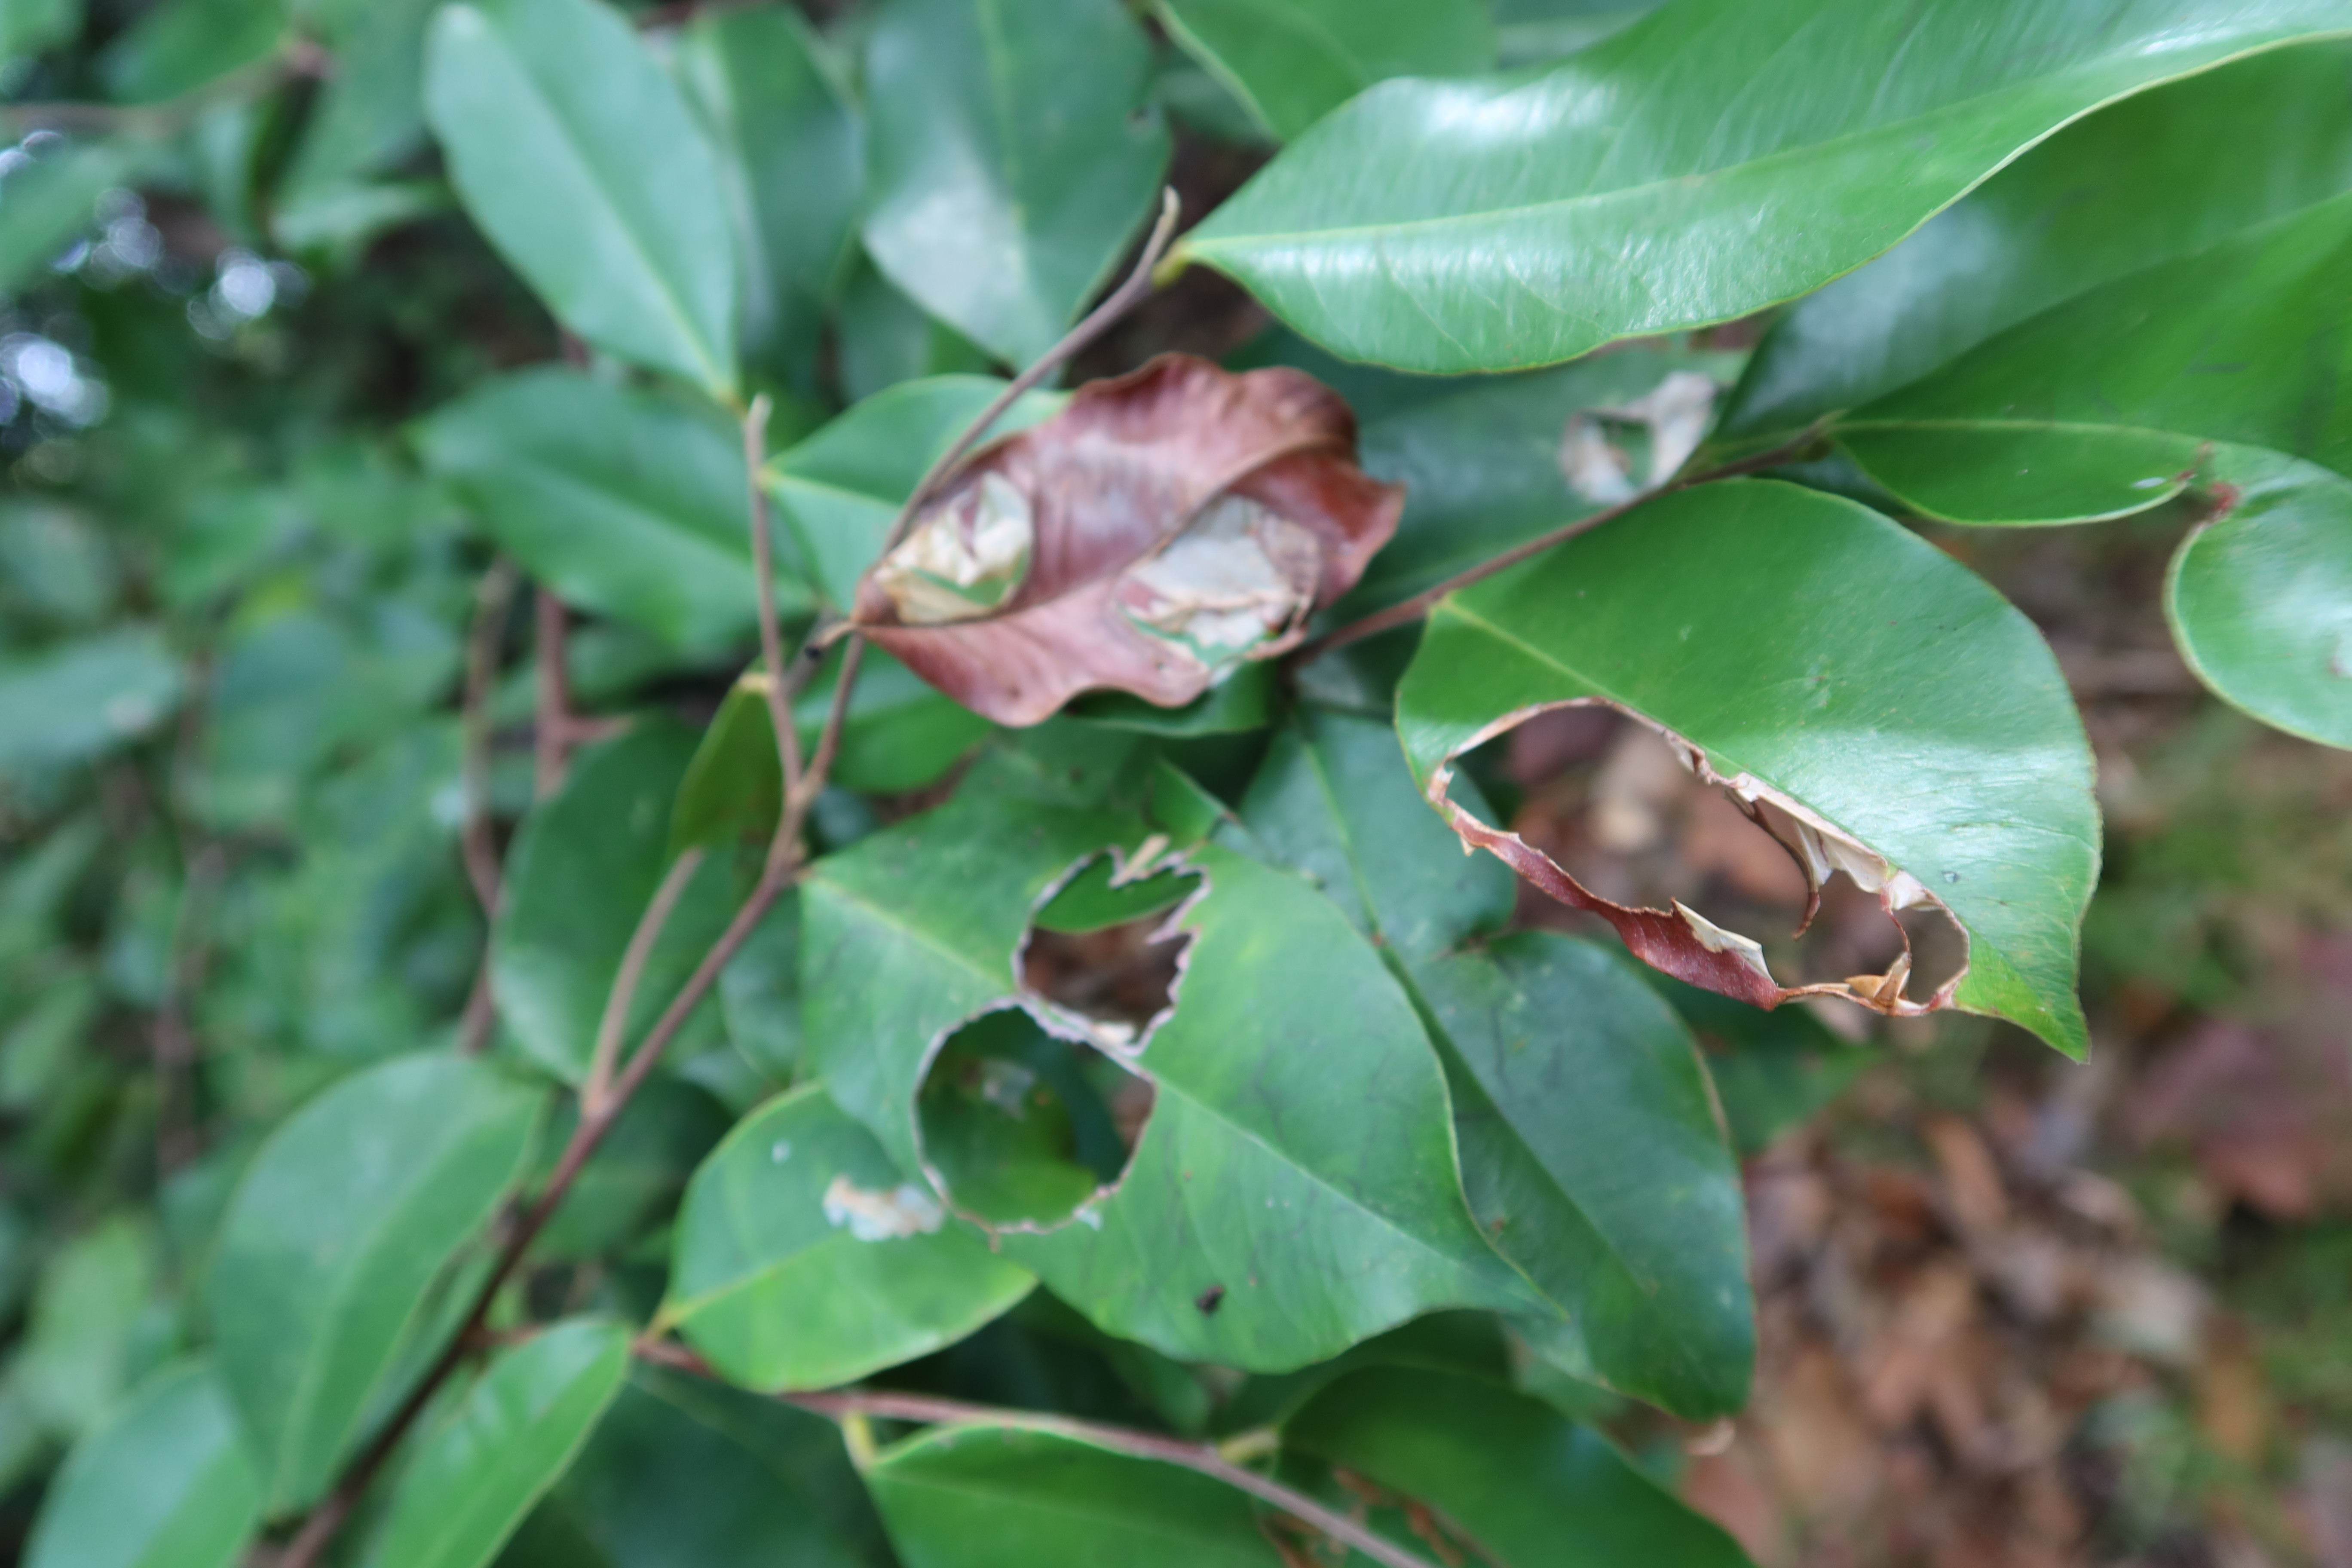
Label: Translucent lesion